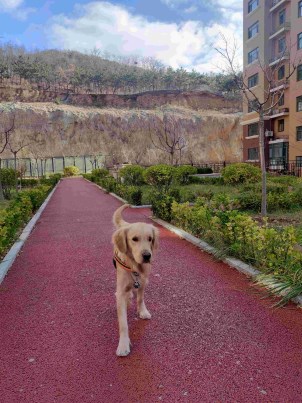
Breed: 5355-n000126-golden_retriever